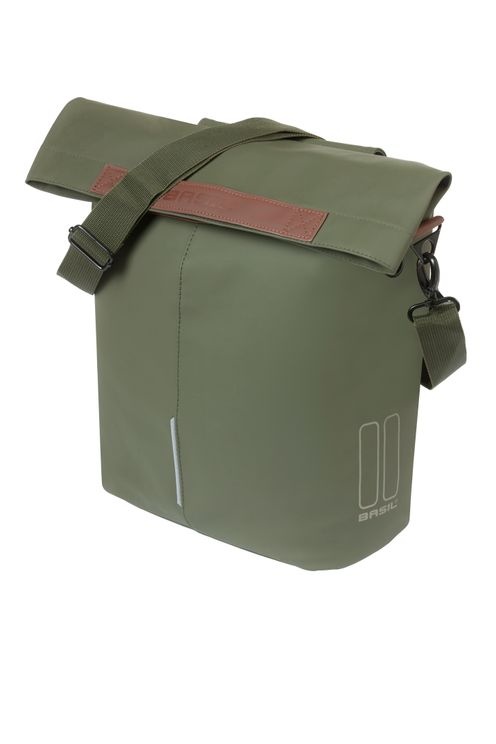
Basilikum Tas City Shopper Vegan Leder | Moosgrün
Der Fahrradkäufer von Basilikum ist die perfekte Tasche für die Stadt. Egal, ob Sie zur Arbeit gehen, Freunde besuchen, auf den Markt gehen oder auf der Terrasse etwas trinken, dieser Fahrradkäufer ist ideal, um mitzunehmen. Die Tasche besteht aus stilvollem veganem Leder und ist leicht. Mit einer Kapazität von 14 bis 16 Litern ist die Tasche groß genug für alle Ihre wichtigen Lebensmittel oder Lebensmittel. Der Faltverschluss mit Magnet stellt sicher, dass die Tasche immer richtig geschlossen ist und Ihre Sachen sicher sind. Dank des abnehmbaren Schultergurtes können Sie die Tasche leicht überall hin mitnehmen. Die Tasche ist mit reflektierenden Details auf allen Seiten ausgestattet, wodurch Sie im Dunkeln sichtbarer werden. Außerdem können Sie zusätzliche LED -Beleuchtung an der Tasche anbringen, um noch mehr Sicherheit zu erhalten. Mit dem Anschaltsystem können Sie die Tasche einfach an dem Gepäckträger Ihres Fahrrads befestigen. Die Haken sind ordentlich versteckt, so dass niemand sieht, dass Ihre Umhängetasche tatsächlich eine Fahrradsack ist. Dieser Käufer wird Ihr neuer Freund für die Straße sein. Stilvoll und vegan Abnehmbarer Schultergurt Dank der reflektierenden Details und der Montagemontage für die LED Einfach an jedem Fahrrad mit dem Hook-On-System angeschlossen Inhalt: 14-16 Liter Abmessungen: 49 x 30 x 18 cm (Größen im Freien) Bestätigung: Gepäckregal Material: Pu Farbe: Moss Green Umfangreiche Spezifikationen: Geeignet für: Elektrofahrrad, Stadtfahrrad, City Trekking Fahrrad Aktivität: Lebensmittel, out System: Basilikum-Hook-On-System Kann auch als: Umhängetasche verwendet werden Anwendung: Gepäckträger Zusätzliche Box für: nicht anwendbar Hauptpraxis schließen: Magnetuhr Laptop -Abteil: Nein Seitenpocke: Nein Primär (Ken): Nein. Diebstahlschutz: Nein Wasserfest: spritztof Snelbinders möglich: Ja Abnehmbar: Ja Handle: Ja Tragfähigkeit: max. 5 kg Garantie: 2 Jahre im Geschäft, in dem Sie das Produkt gekauft haben Innerer Abschnitt: Ja
Brand: Fahrradzubehor.de
Category: Sporting Goods > Outdoor Recreation > Cycling > Bicycle Accessories > Bicycle Bags & Panniers > Bicycle Panniers